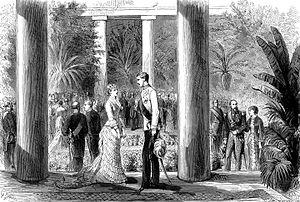
Réception lors des fiançailles de la princesse Stéphanie de Belgique avec l’archiduc Rodolphe d’Autriche, château de Laeken, le 7 mars 1880. — La réception à lieu dans le Jardin d’hiver à l’occasion des fiançailles de Stéphanie et Rodolphe, mais aussi de l’inauguration du Jardin d’hiver des serres du château de Laeken.
Stéphanie Clotilde Louise Herminie Marie Charlotte de Belgique, princesse de Saxe-Cobourg et Gotha et duchesse de Saxe est une princesse de Belgique.